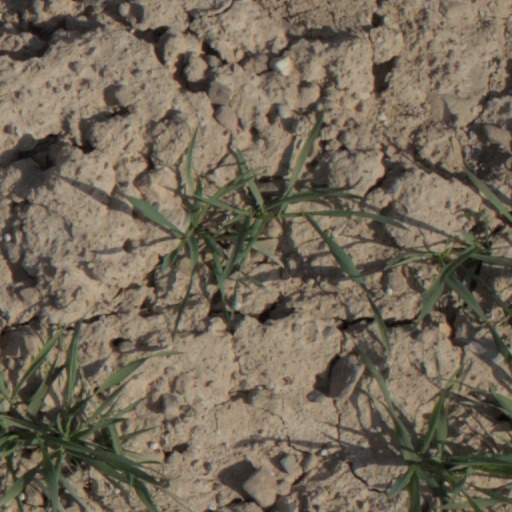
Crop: wheat